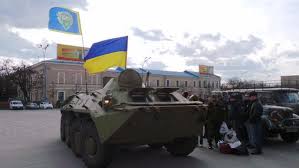
Label: BTR